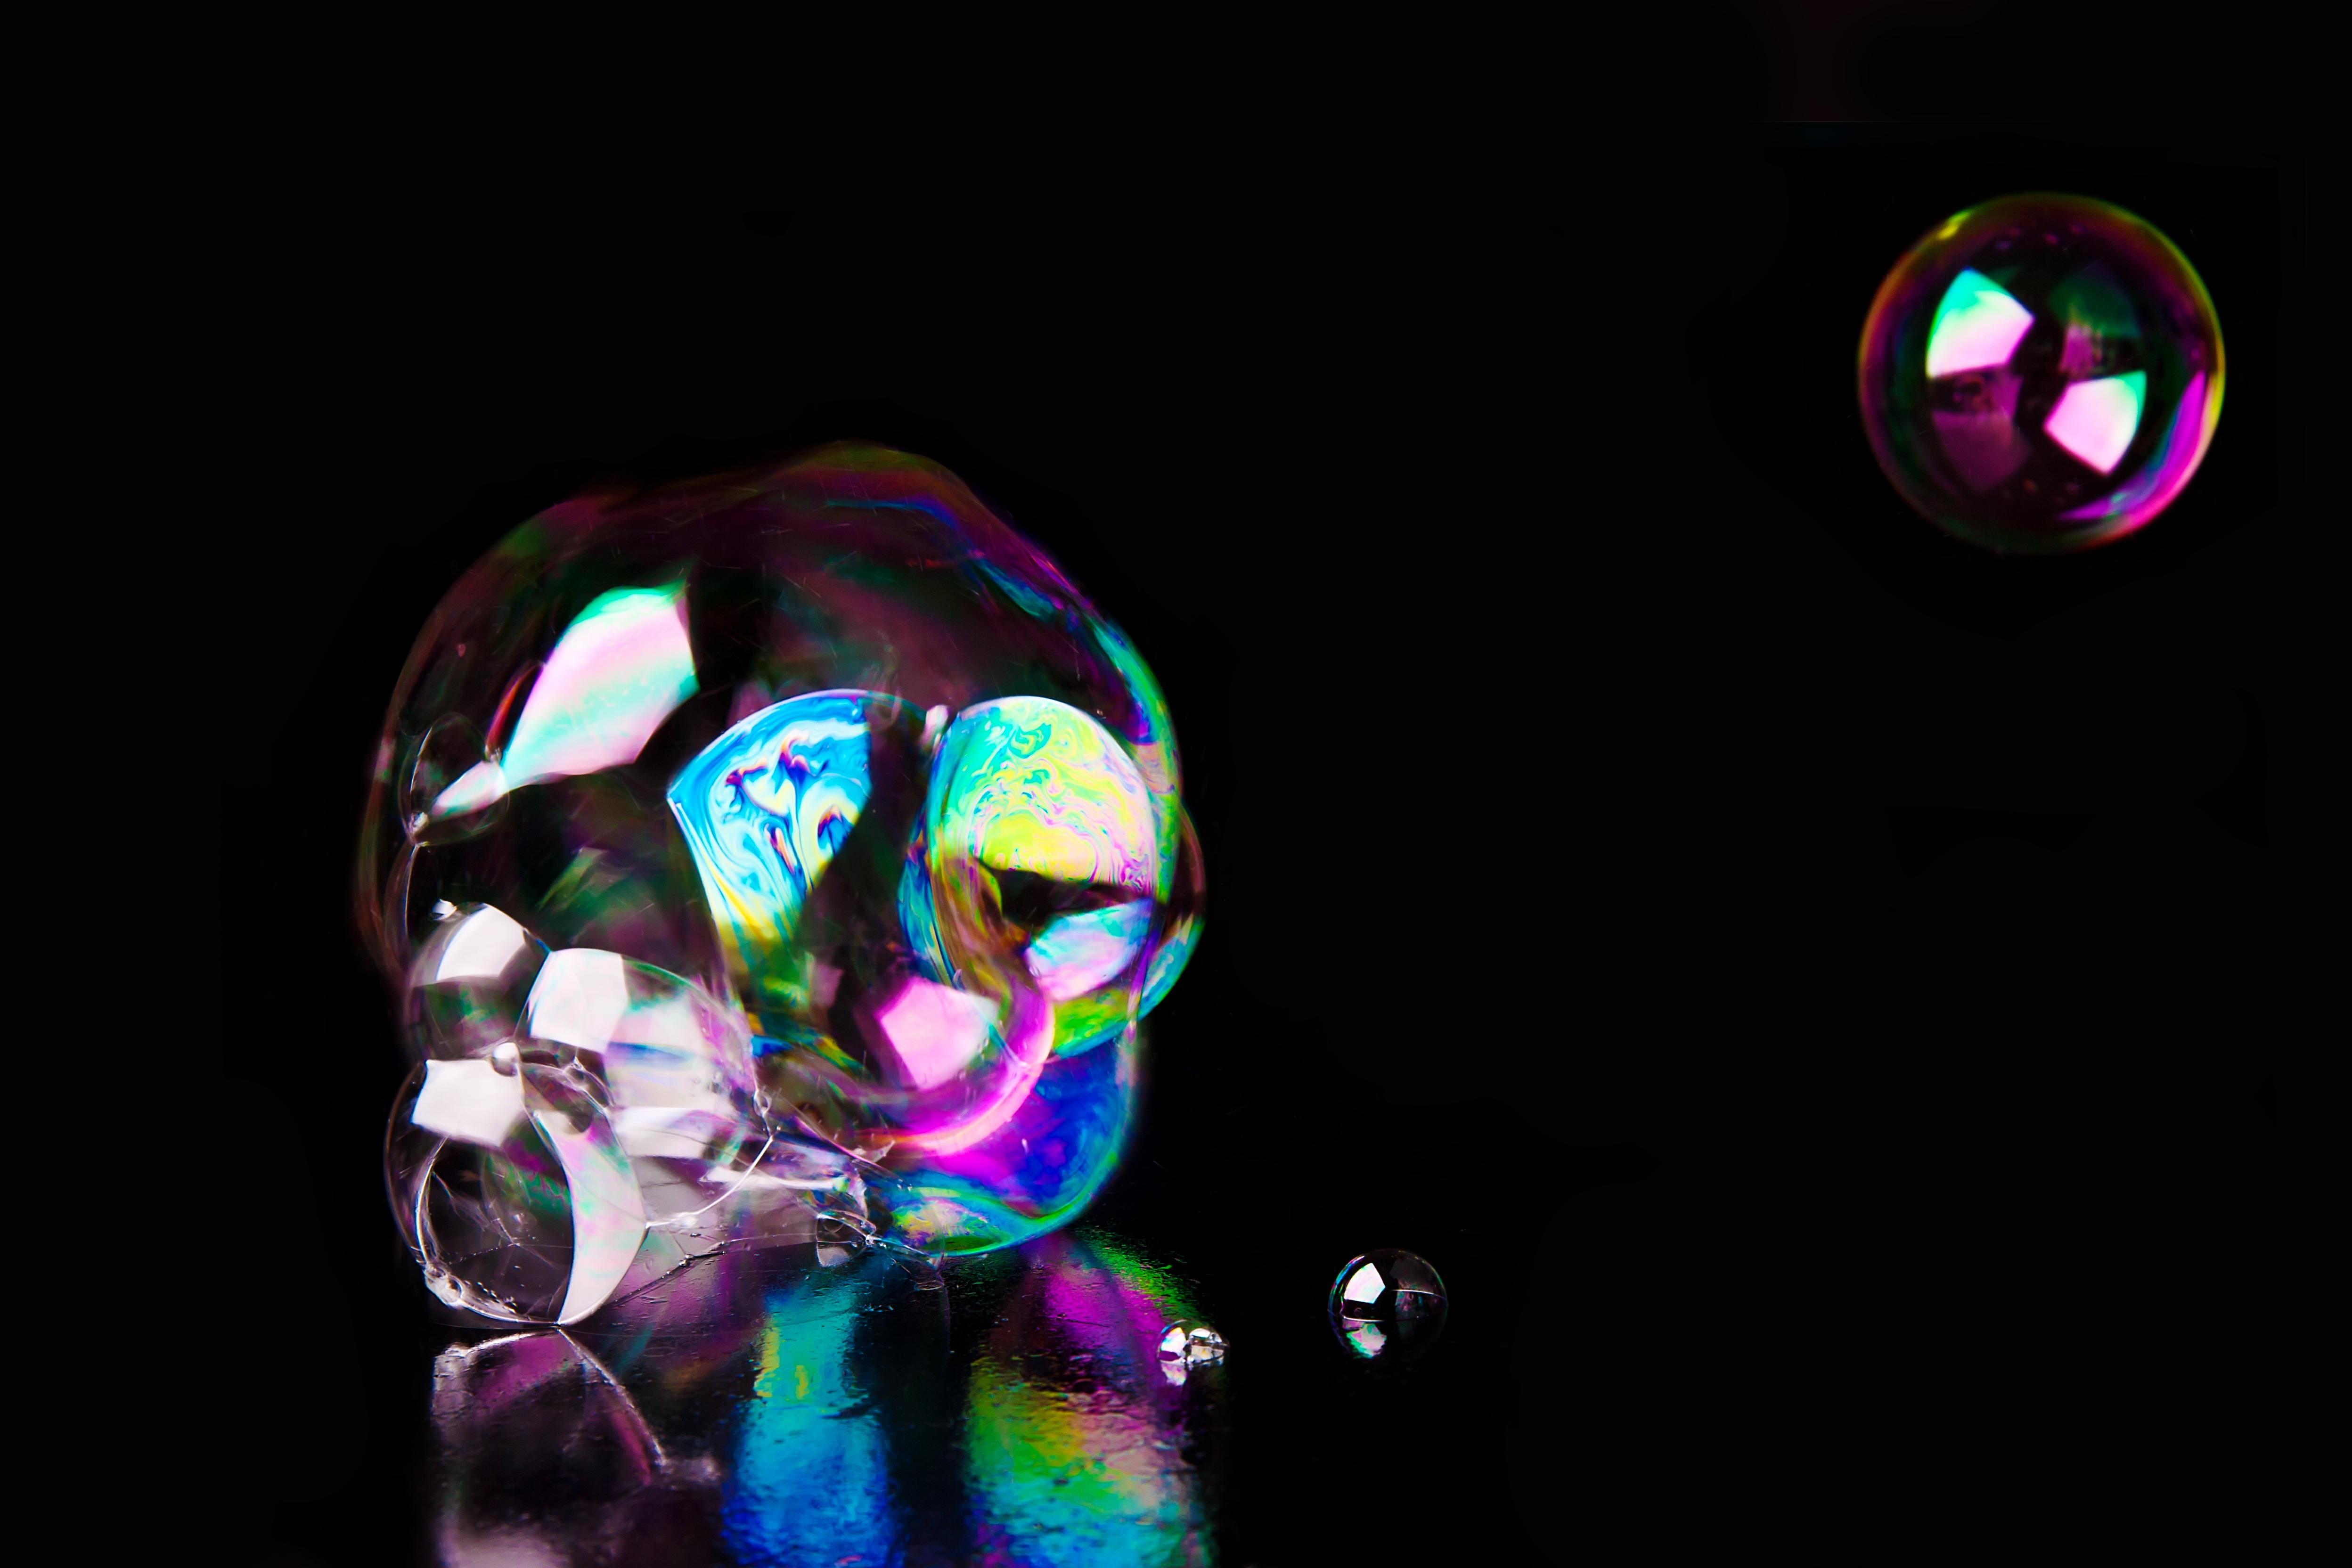
light, glass, color, black, still life, circle, sphere, organ, soap bubble, macro photography, computer wallpaper